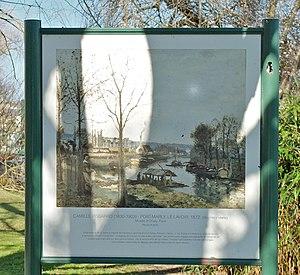
Port-Marly Le Lavoir, 2013
La Seine à Port-Marly, le lavoir est un tableau de Camille Pissarro de 1872. Légué à l’État français par Gustave Caillebotte en 1894, il se trouve actuellement au musée d'Orsay. Peint au Port-Marly, il est reproduit sur le lieu de sa création sur un parcours du Pays des Impressionnistes.